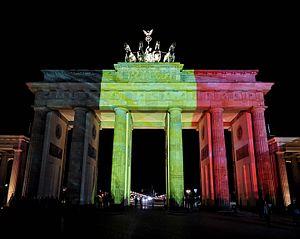
Les attentats du 22 mars 2016 à Bruxelles dans la région de Bruxelles-Capitale et dans la province du Brabant flamand, en Belgique, désignent une série de trois attentats-suicide à la bombe : deux à l'aéroport de Bruxelles à Zaventem et le troisième à Bruxelles, dans une rame du métro à la station Maelbeek, dans le quartier européen. Le bilan définitif fait état de 32 morts et 340 blessés.
La porte de Brandebourg, qui se situe à l'entrée de l'ancien Berlin, est un symbole de la ville, mais fut pendant presque trois décennies le symbole de la division de la ville : le monument faisait partie intégrante du mur de Berlin. Elle fut érigée par Carl Gotthard Langhans pour le roi de Prusse Frédéric-Guillaume II. Elle fut construite de 1788 à 1791 dans le style néoclassique, en s'inspirant du Propylée de l'Acropole d'Athènes.
Un certain nombre de pays, chefs d'état et organisations internationales expriment des commentaires ou illuminent des monuments en réaction aux attentats du 22 mars 2016 à Bruxelles.